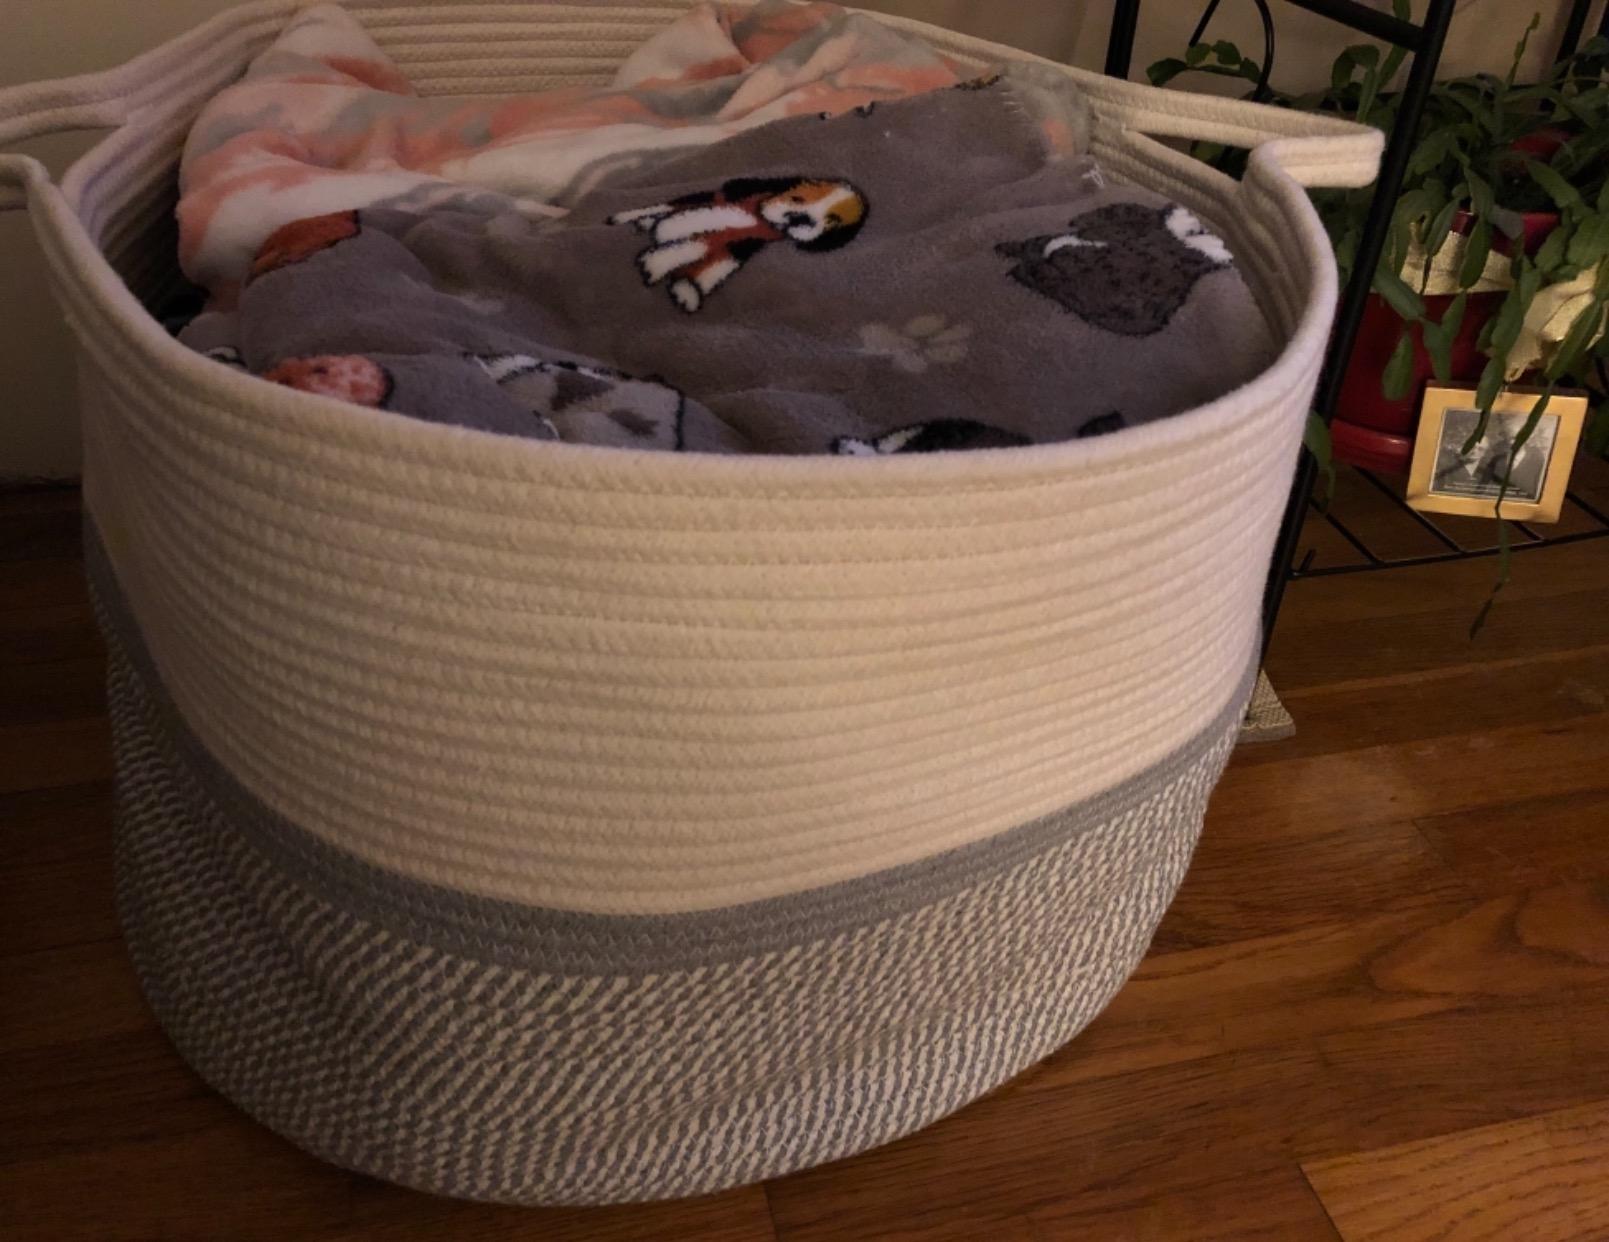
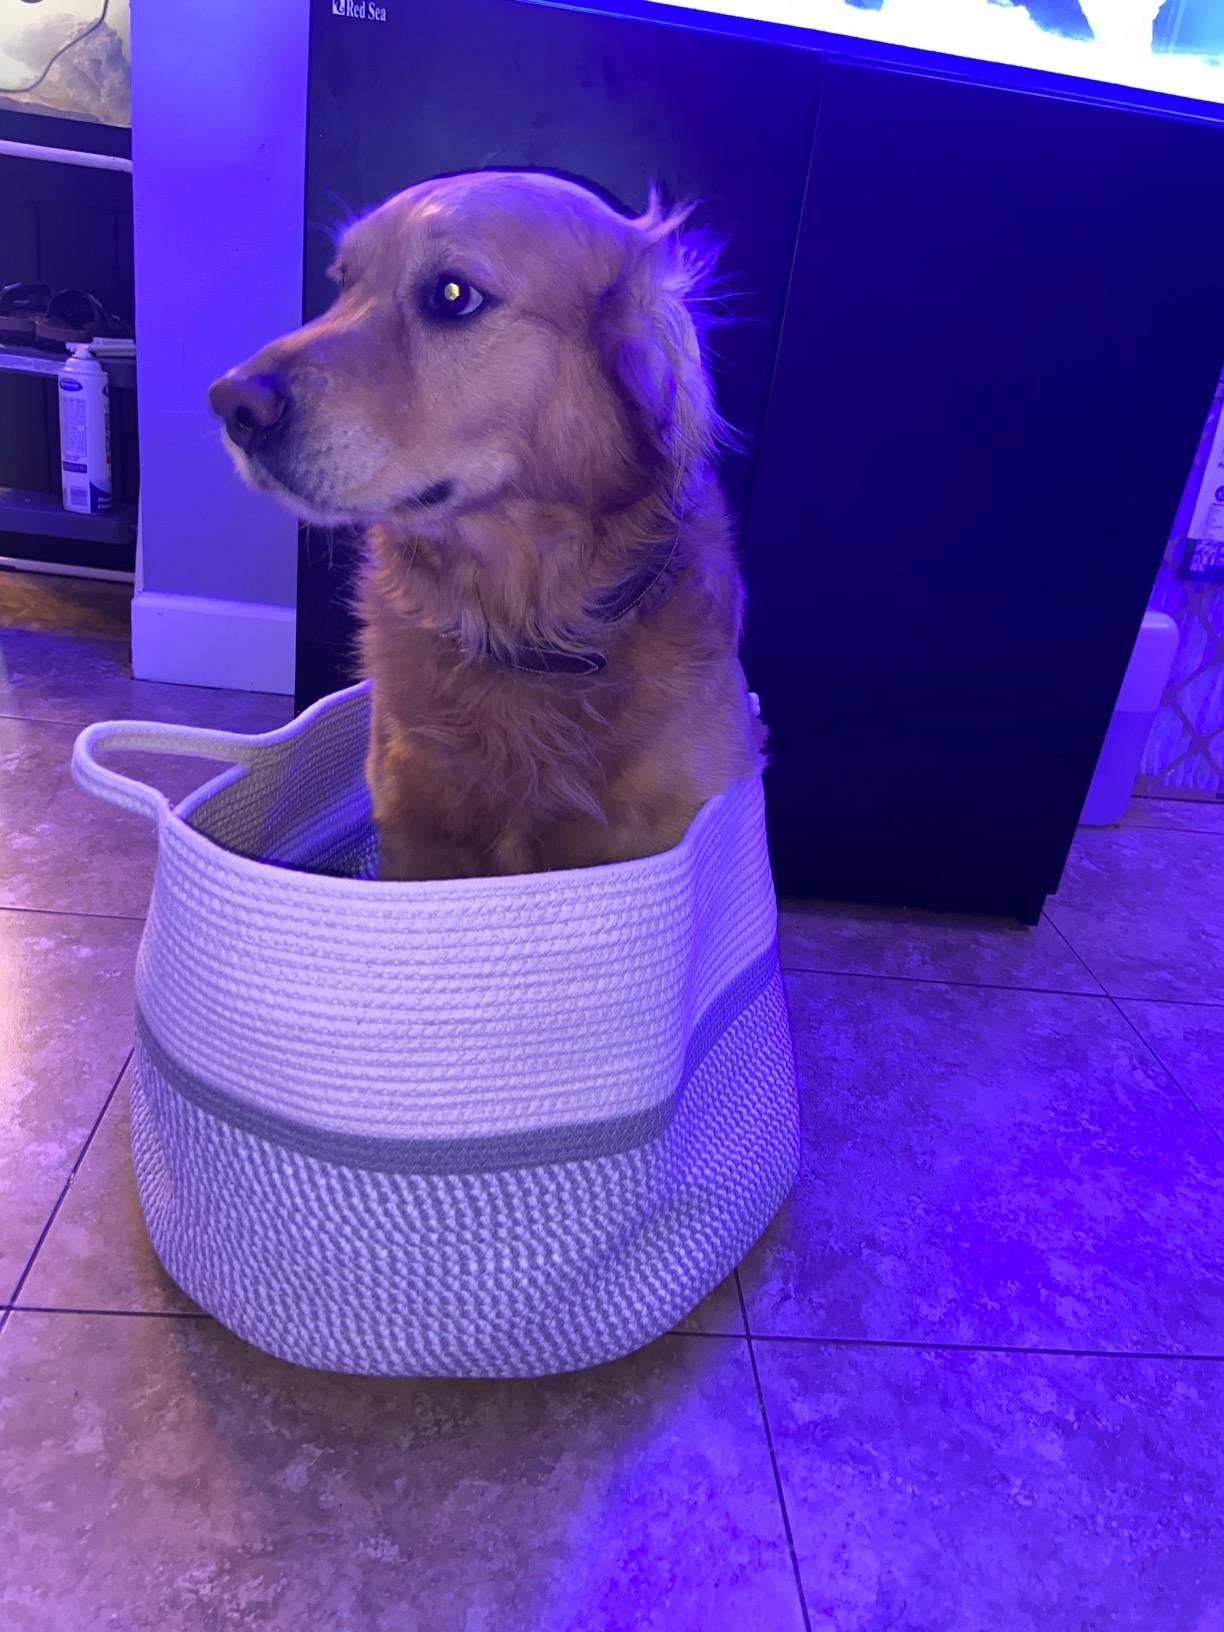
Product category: items_hamper
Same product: yes